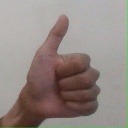
अक्षर: थ